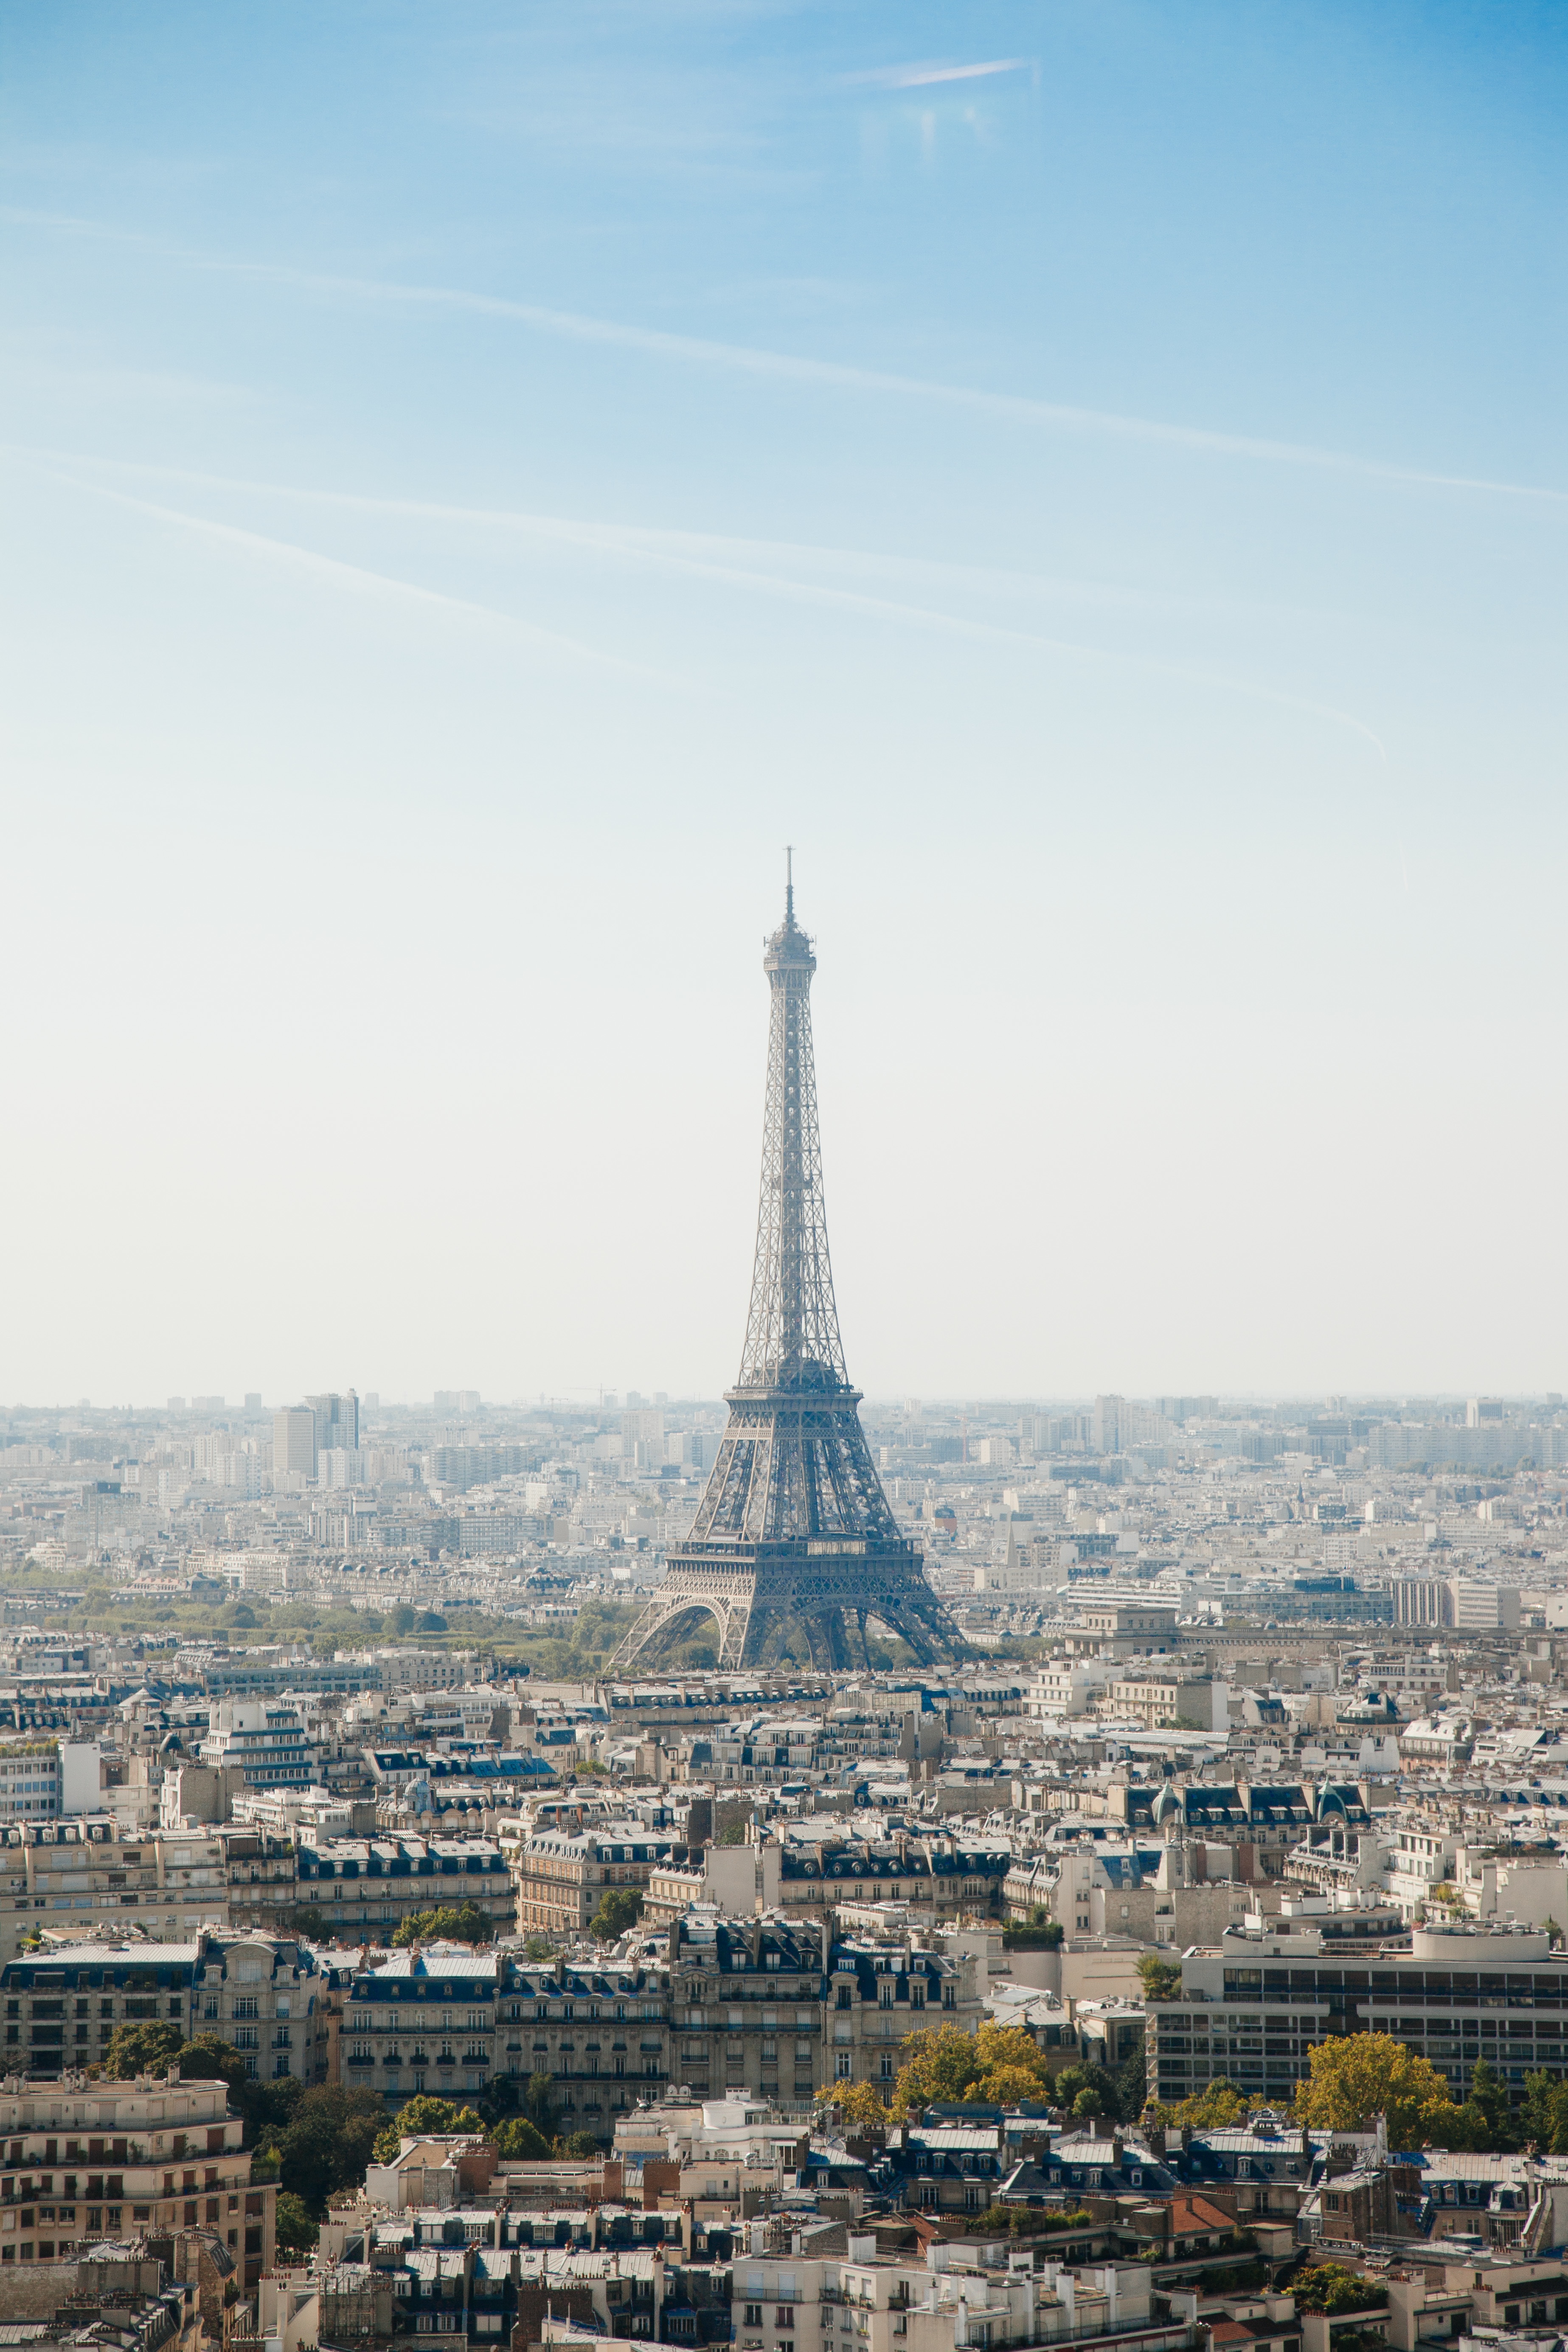
horizon, skyline, city, eiffel tower, paris, skyscraper, monument, cityscape, france, tower, landmark, tower block, spire, urban area, human settlement, atmosphere of earth